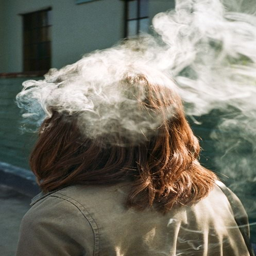
how do you tell someone that their hair is on fire ? what 's the protocol on this ?